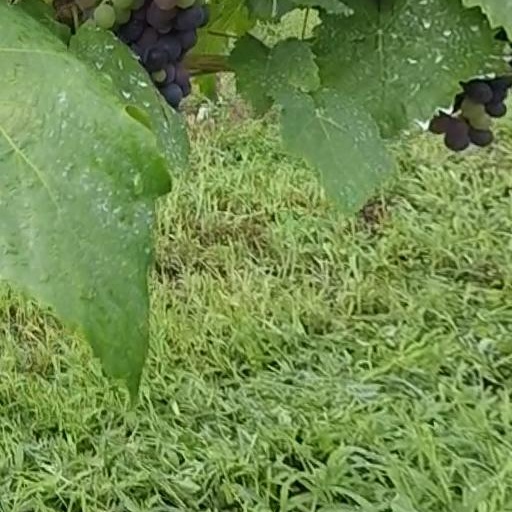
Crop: grape